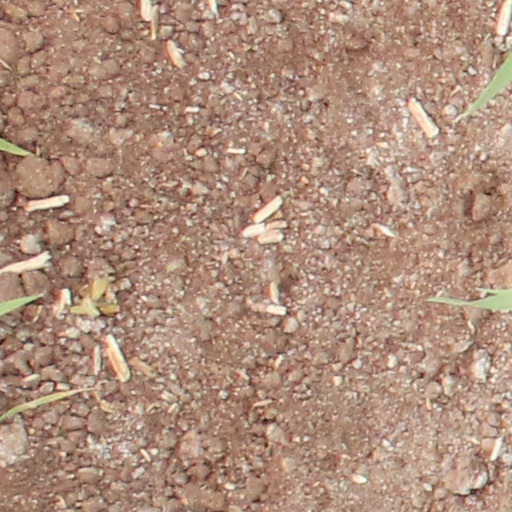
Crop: wheat